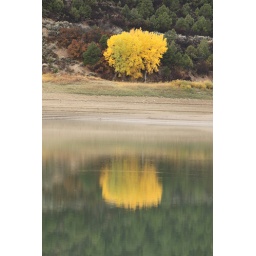
Single tree reflection in the water of Harvey Gap Reservoir.